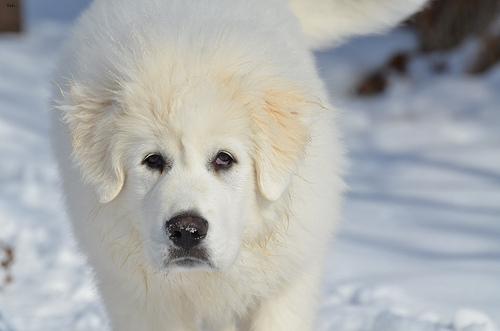
Breed: great pyrenees